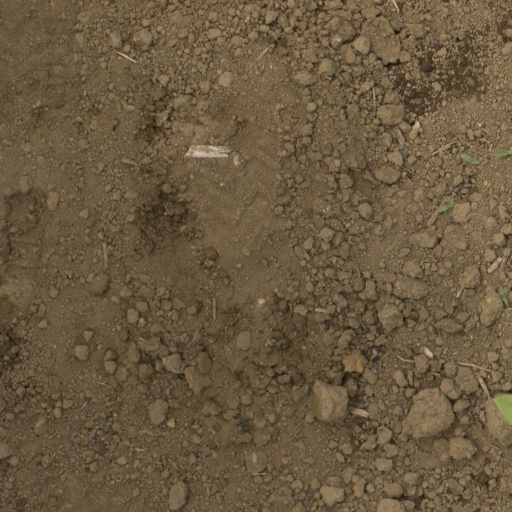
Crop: Jerusalem artichoke